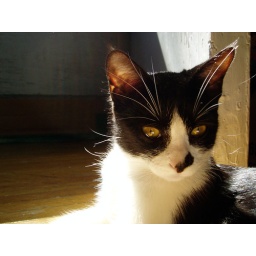
here's suki in my old apartment... her first home after leaving the animal shelter. she loves the sun!